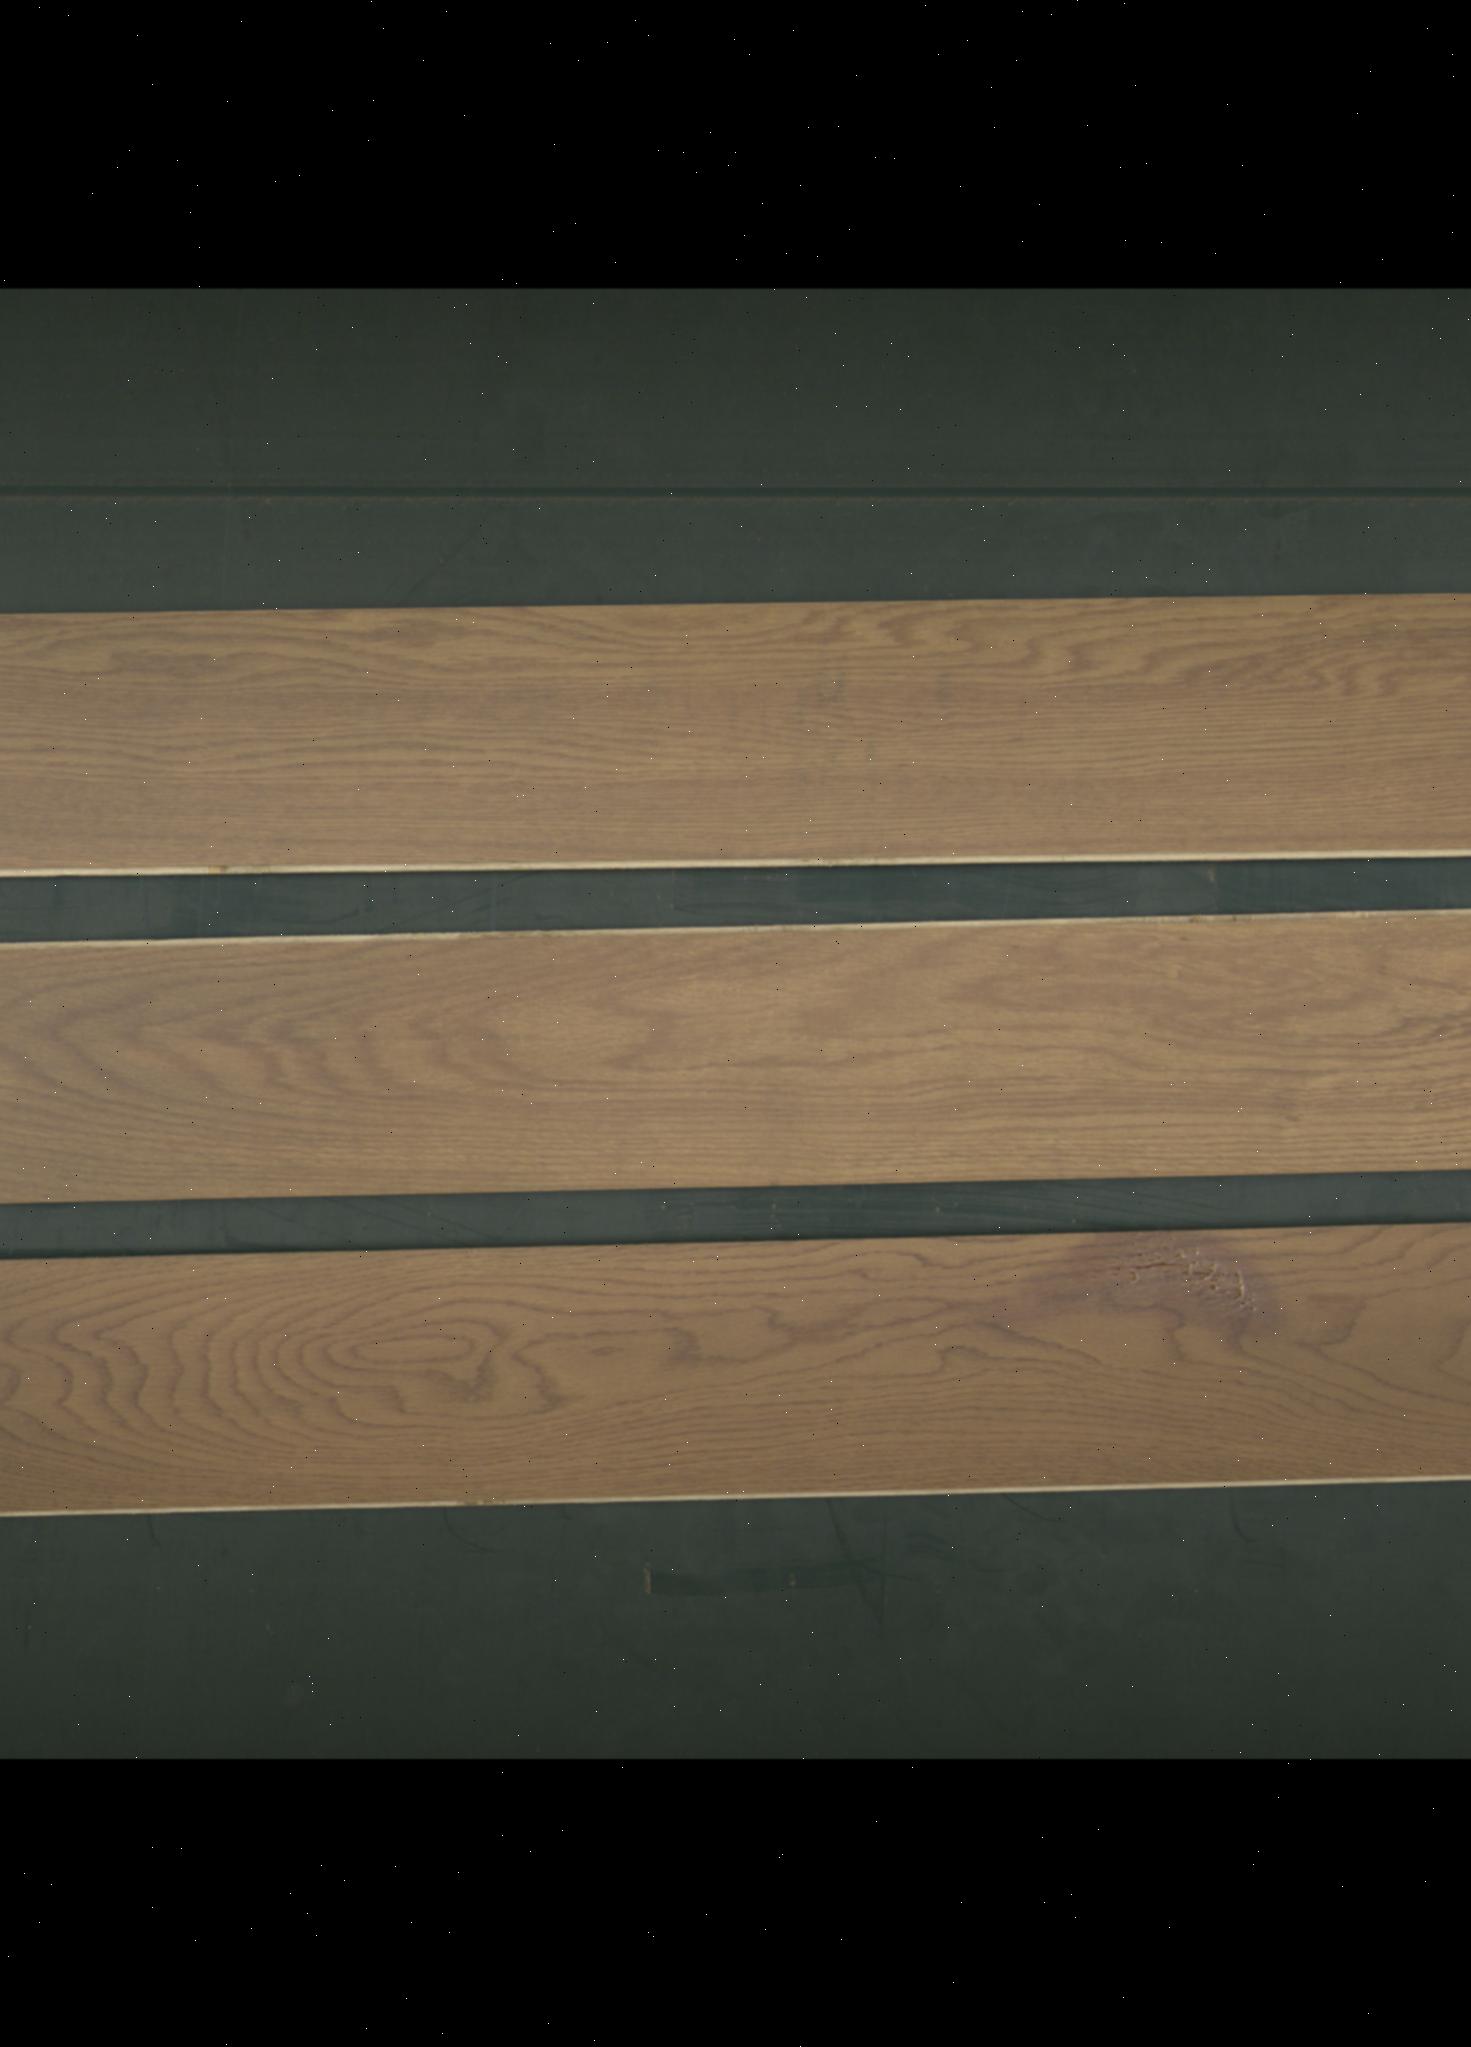
Label: mixers